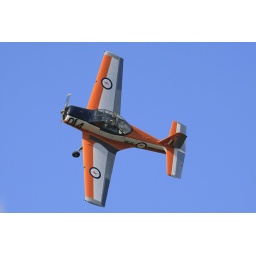
The Proms was washed out, but this Winjeel, locally based flew in clear blue skies